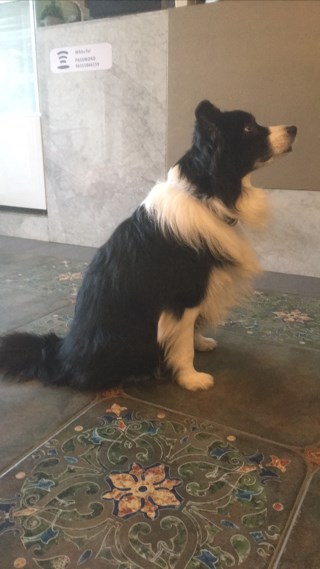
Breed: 2594-n000109-Border_collie